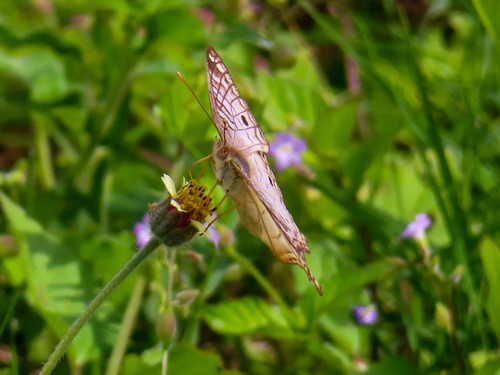
Scientific name: Anartia jatrophae
Common name: White peacock
Family: Nymphalidae
Order: Lepidoptera
Pollinator type: Primary pollinator
Habitat: Gardens, parks, and open areas
Geographic range: Southern United States to Argentina
Conservation status: Least Concern